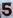
Number: 5